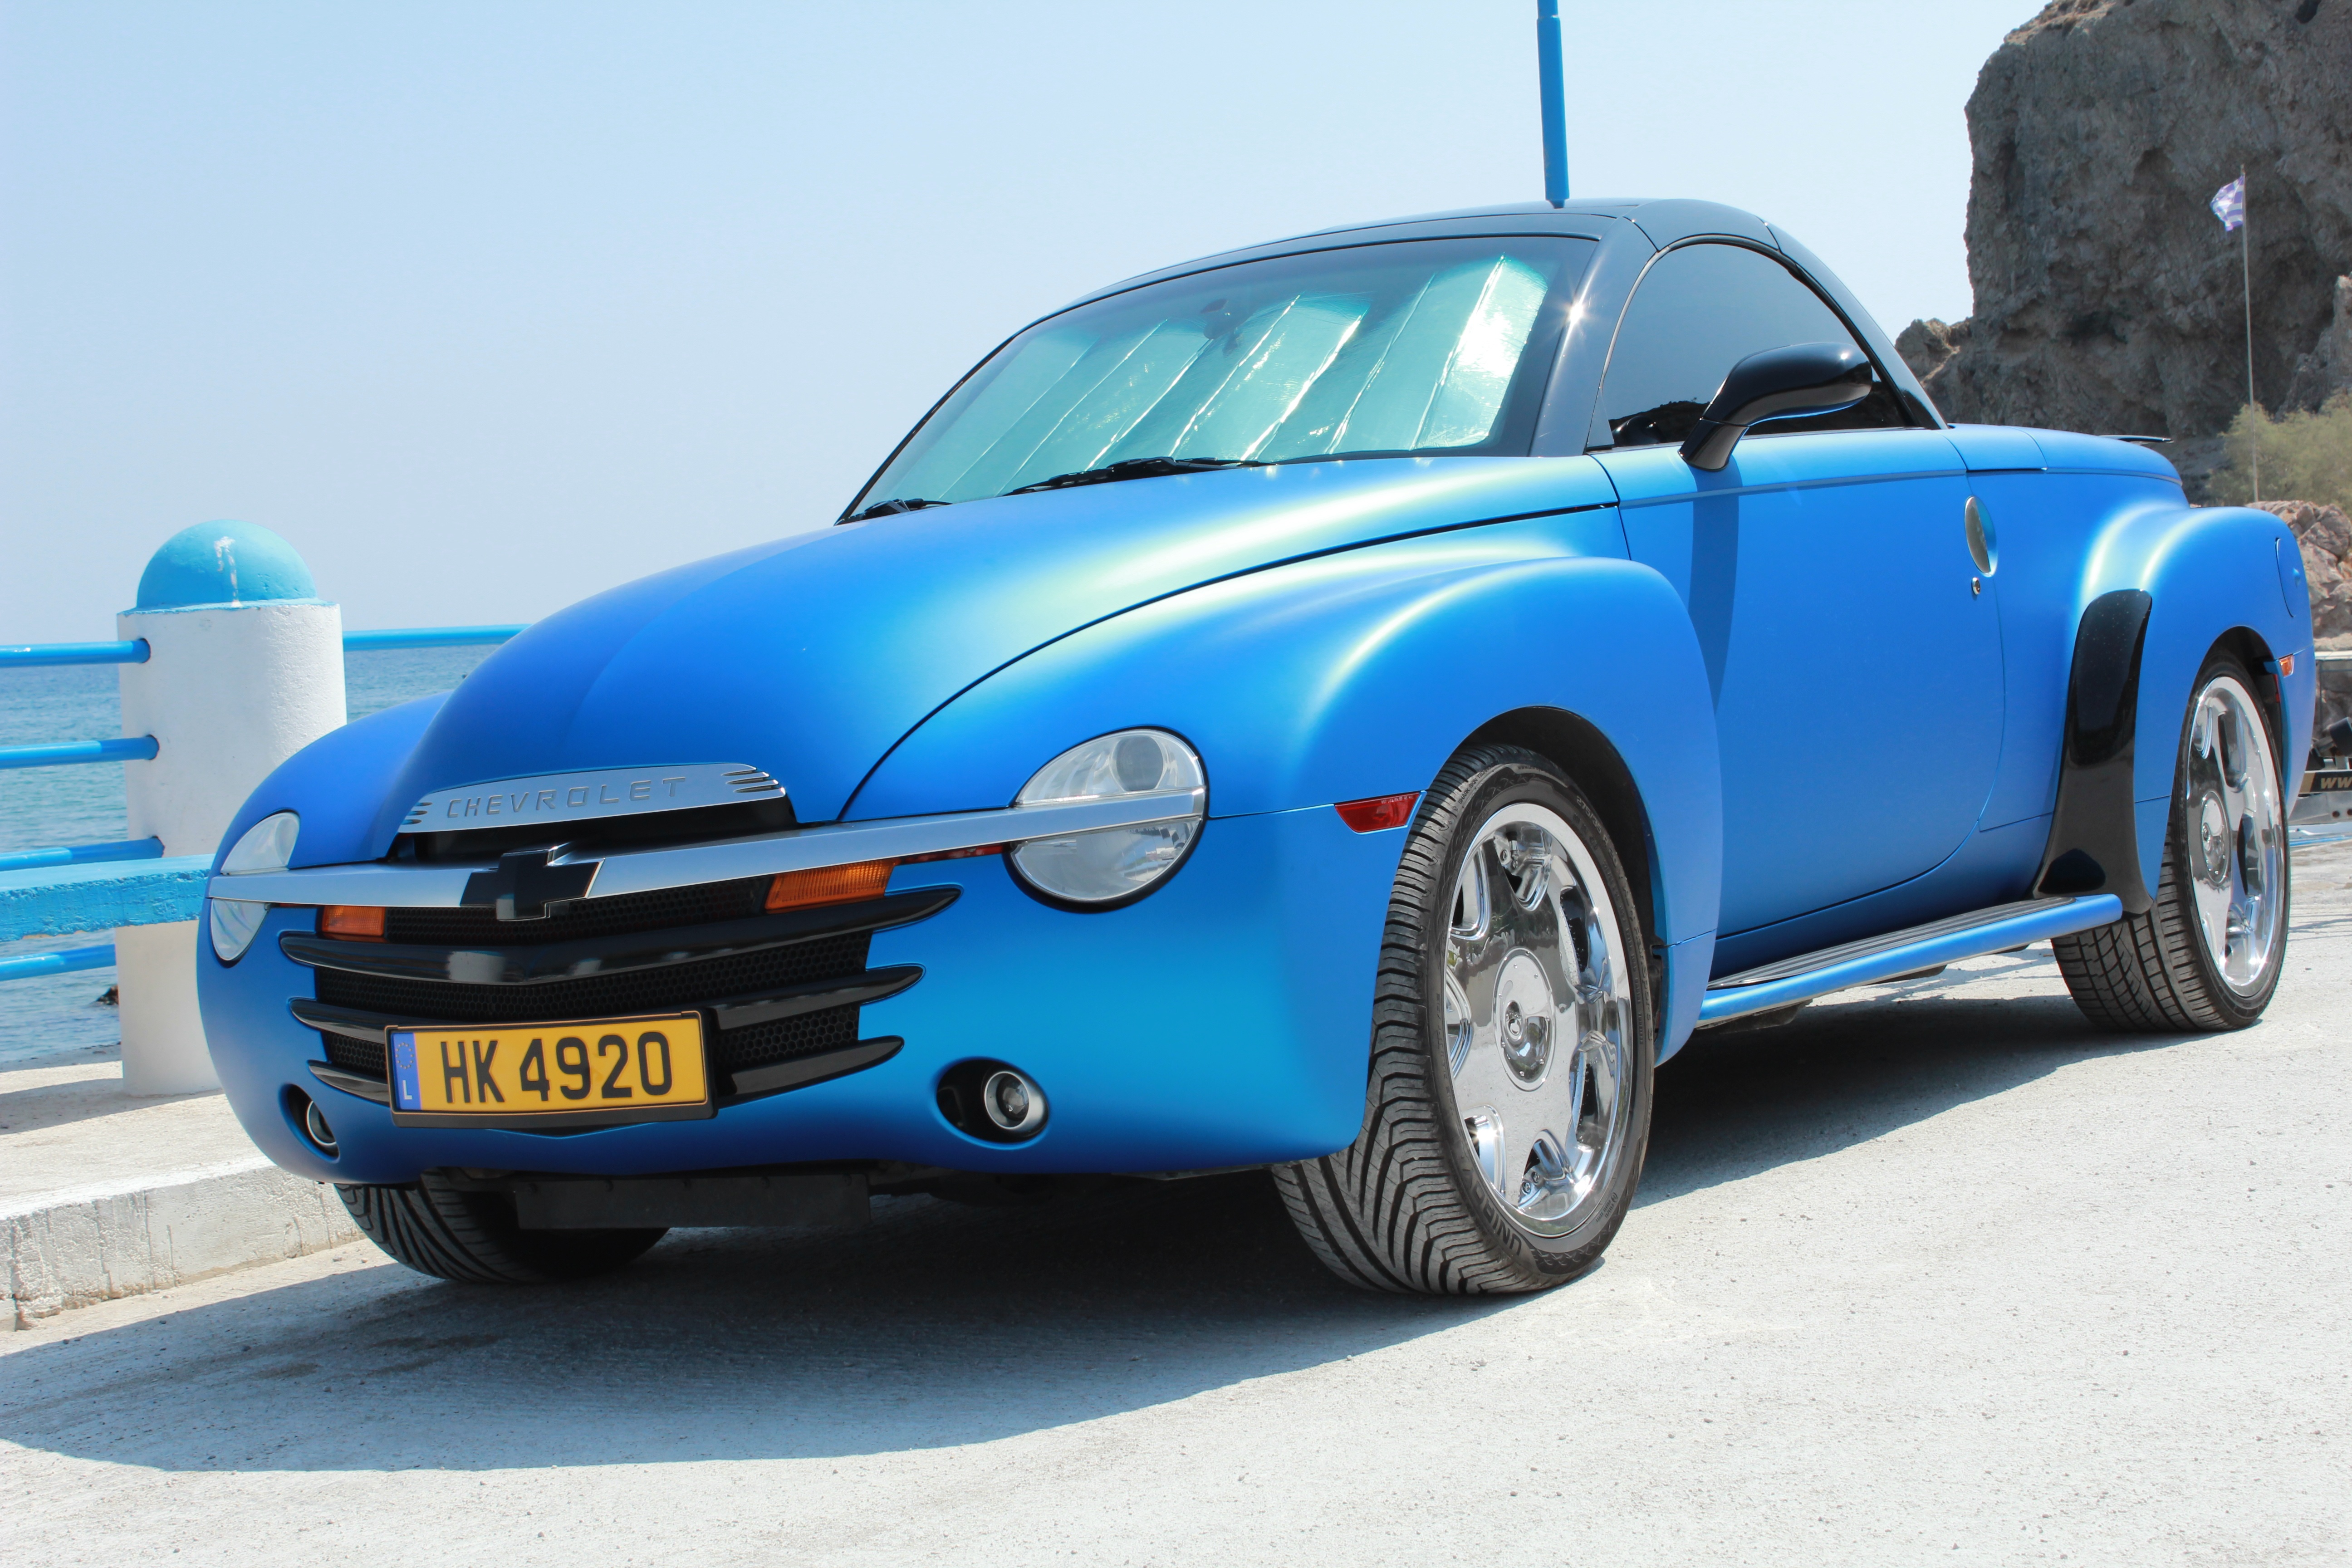
technology, car, wheel, truck, vehicle, auto, sports car, design, chevrolet, city car, pickup truck, land vehicle, automobile make, automotive exterior, compact car, automotive design, mid size car, chevrolet ssr